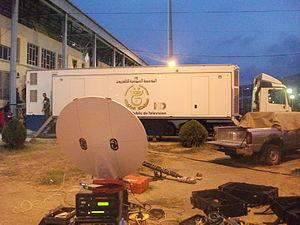
Car régie HD de l'EPT le 24 août 2013, lors du match JSMB-MCA
L'Établissement public de télévision, dont le sigle usuel est EPTV et anciennement Établissement nationale de télévision, est la société nationale qui gère les activités de la télévision publique en Algérie, de la production à la diffusion. Il opère sept chaînes de télévision qui sont TV1, Canal Algérie, TV3, TV4, TV5, TV6 et TV7.